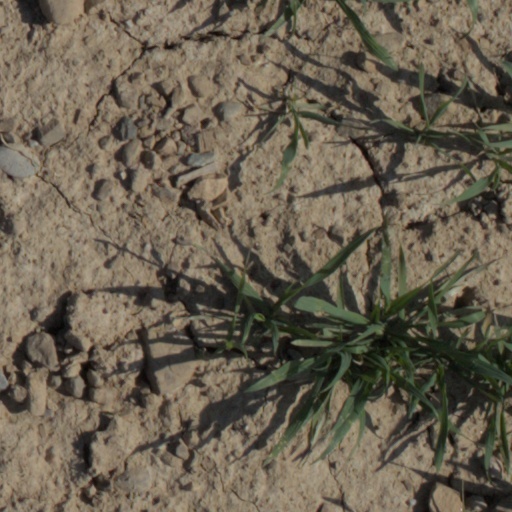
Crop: wheat